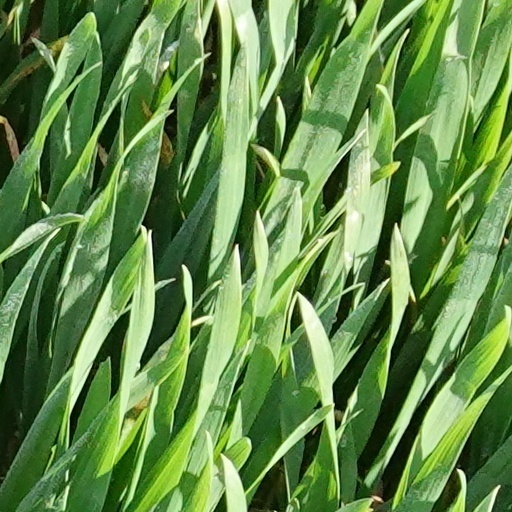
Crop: wheat